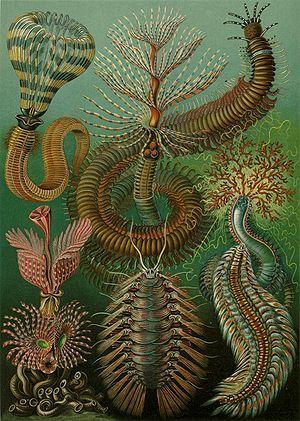
Formes artistiques de la Nature est un livre de lithographies illustratives de sciences naturelles publié par le biologiste allemand Ernst Haeckel.
La biologie marine, étude de la vie dans les mers et les océans, a contribué à l'avancée des connaissances dans de nombreux domaines : bien sûr en zoologie et en biologie, mais aussi en embryologie, dans le domaine de l'évolution, de l'écologie, etc. Ce dossier est destiné à rappeler les principales étapes de cette histoire et à orienter vers les articles majeurs.
Les polychètes sont une classe de l'embranchement des Annélides. Ils constituent le groupe de vers annélides comportant le plus grand nombre d'espèces, soit plus de 13 000. Ils sont caractérisés par leurs « parapodes » munis de « soies ».
La biologie marine est l'étude scientifique des organismes et écosystèmes marins, littoraux et estuariens ou d’organismes indirectement liés à l'eau de mer. La biologie marine diffère de l'écologie marine. En écologie marine, les chercheurs se concentrent sur la façon dont les organismes interagissent les uns avec les autres et l'environnement, tandis qu’en biologie marine, les chercheurs étudient l’organisme lui-même. Contrairement à d'autres branches de la biologie définies par rapport à un taxon, c'est un milieu naturel qui sert de définition au cadre de cette discipline. La biologie marine couvre un large champ de domaines : de l'échelle nanométrique à l'échelle microscopique aux échelles des poissons, crustacés et plus grands cétacés qui atteignent jusqu'à un 30 mètres de longueur.